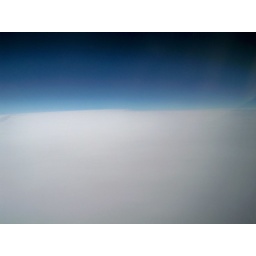
Not a snowy place, but the could cover above the channel. Taken from my plane seat on my winter Wales trip.